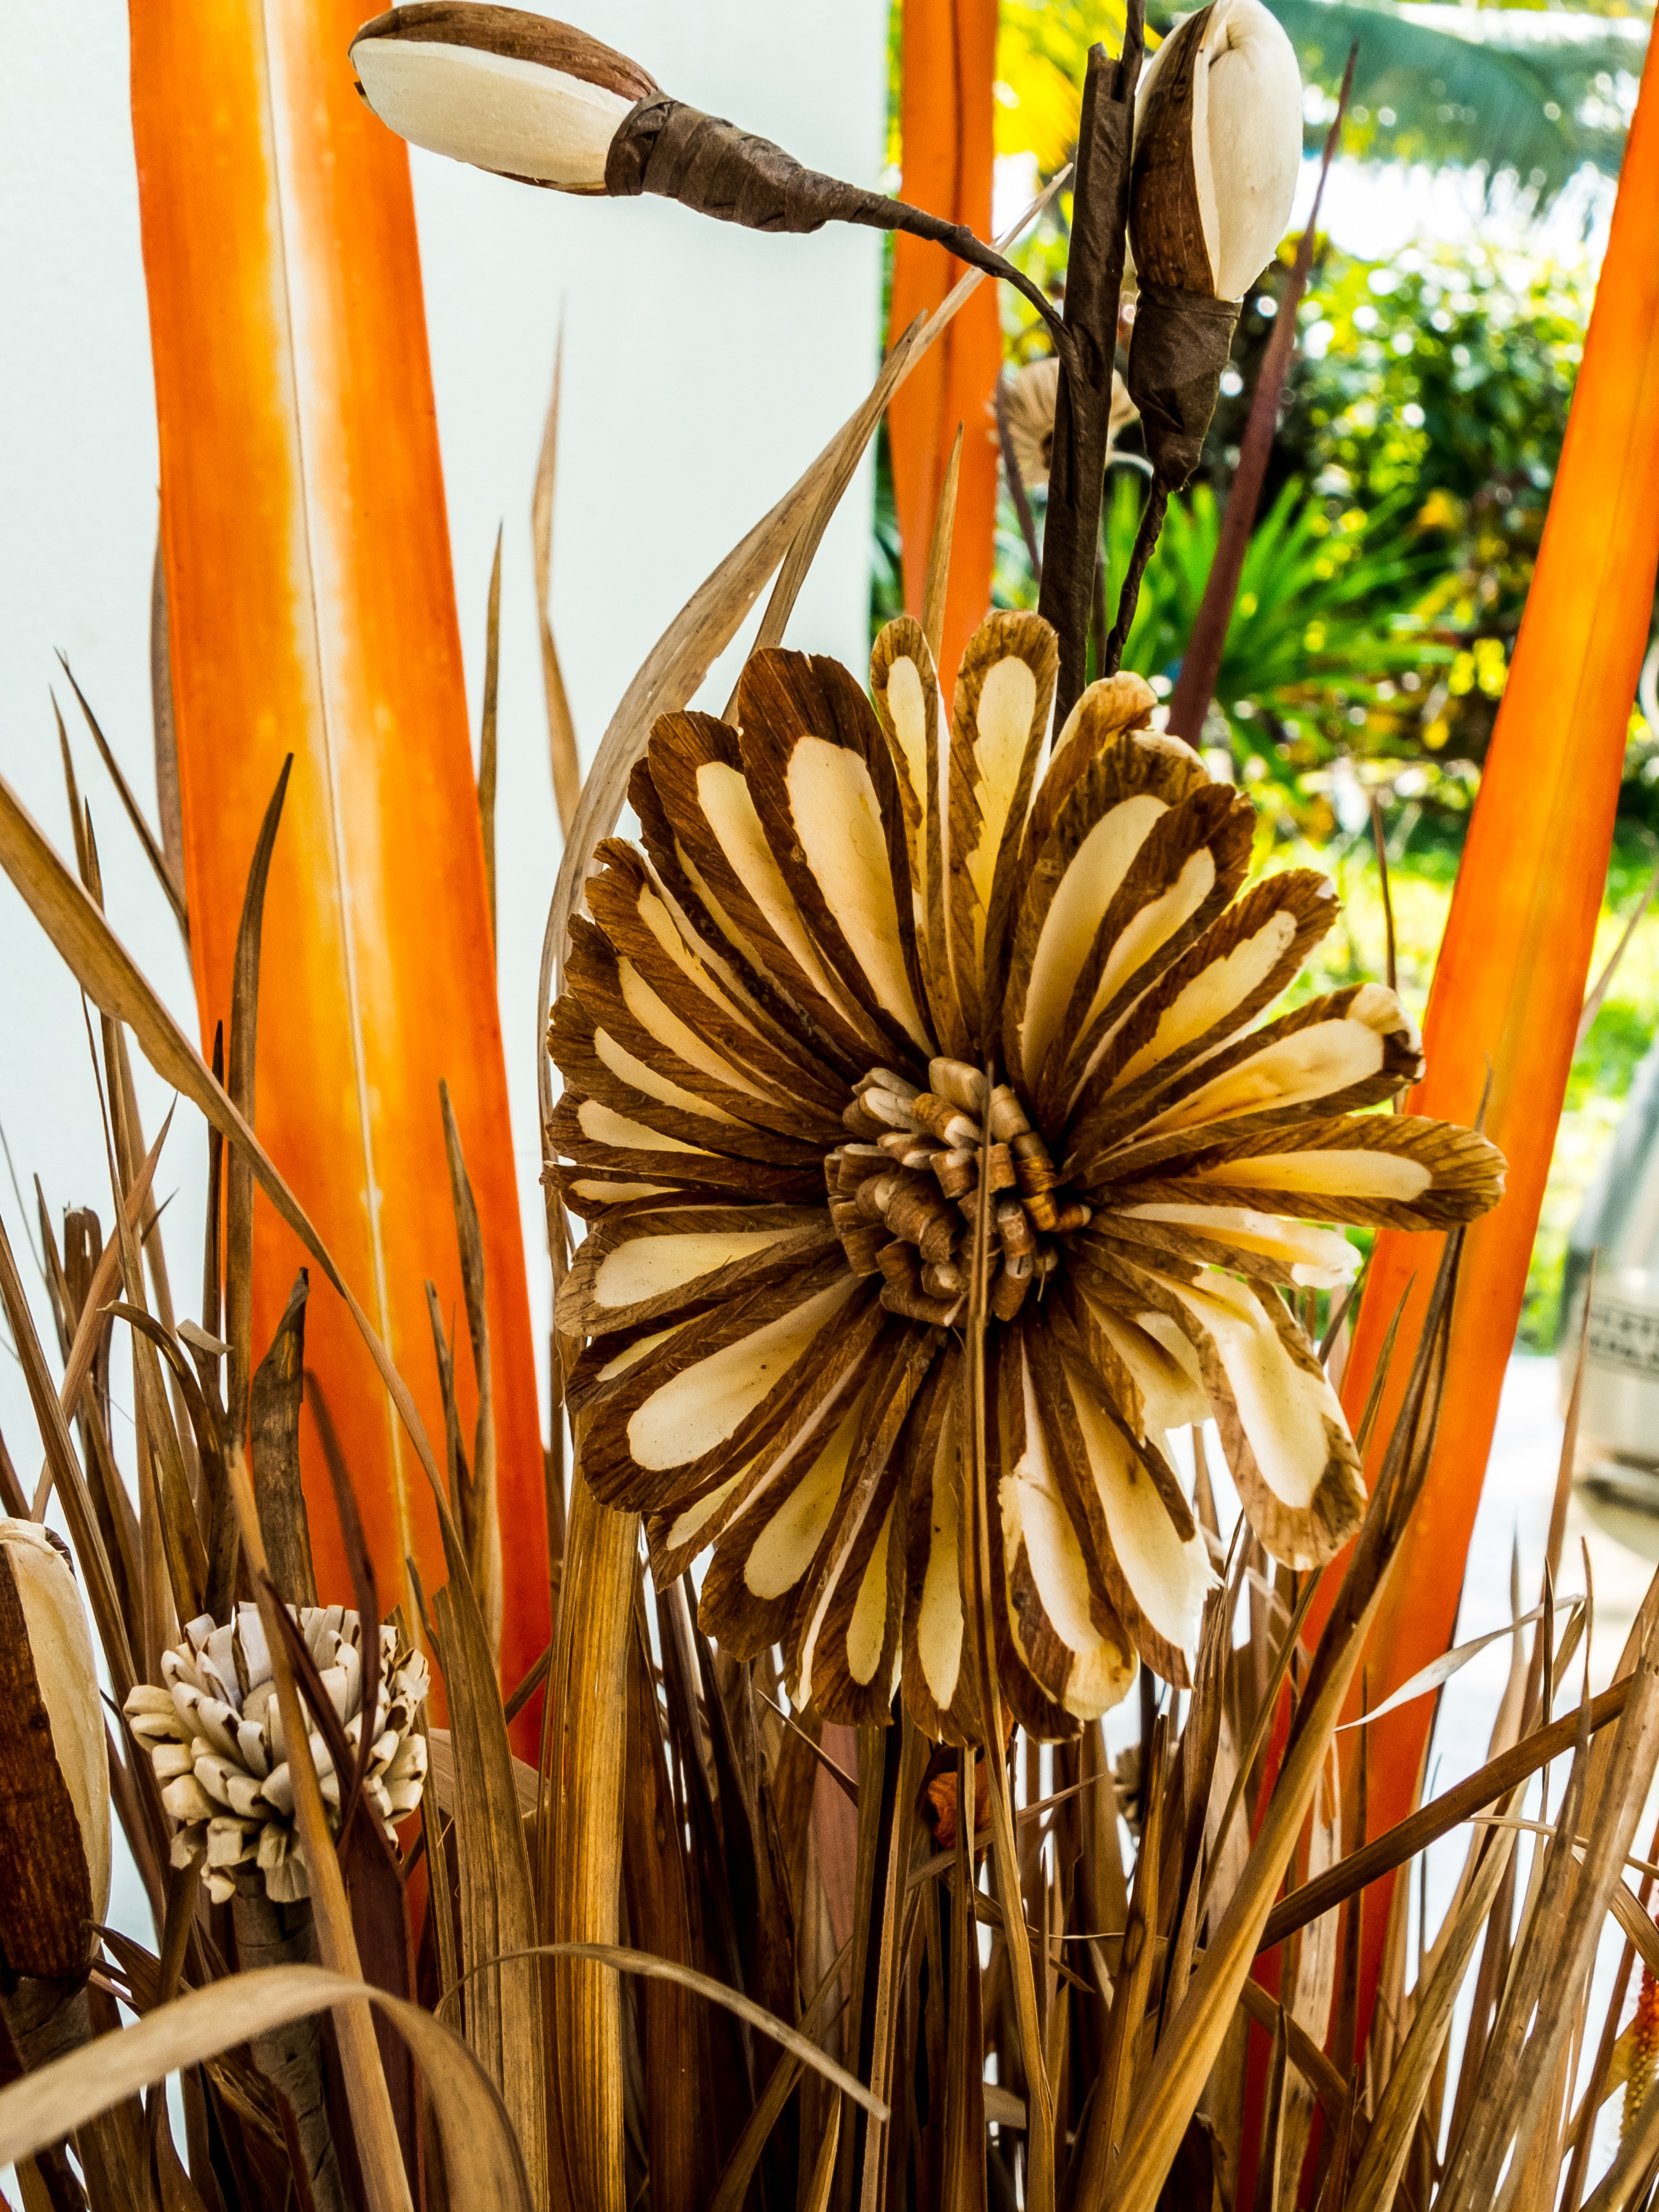
plant, sunlight, flower, bouquet, autumn, botany, yellow, flora, floristry, grasses, dried flowers, flowering plant, grass family, land plant, arecales